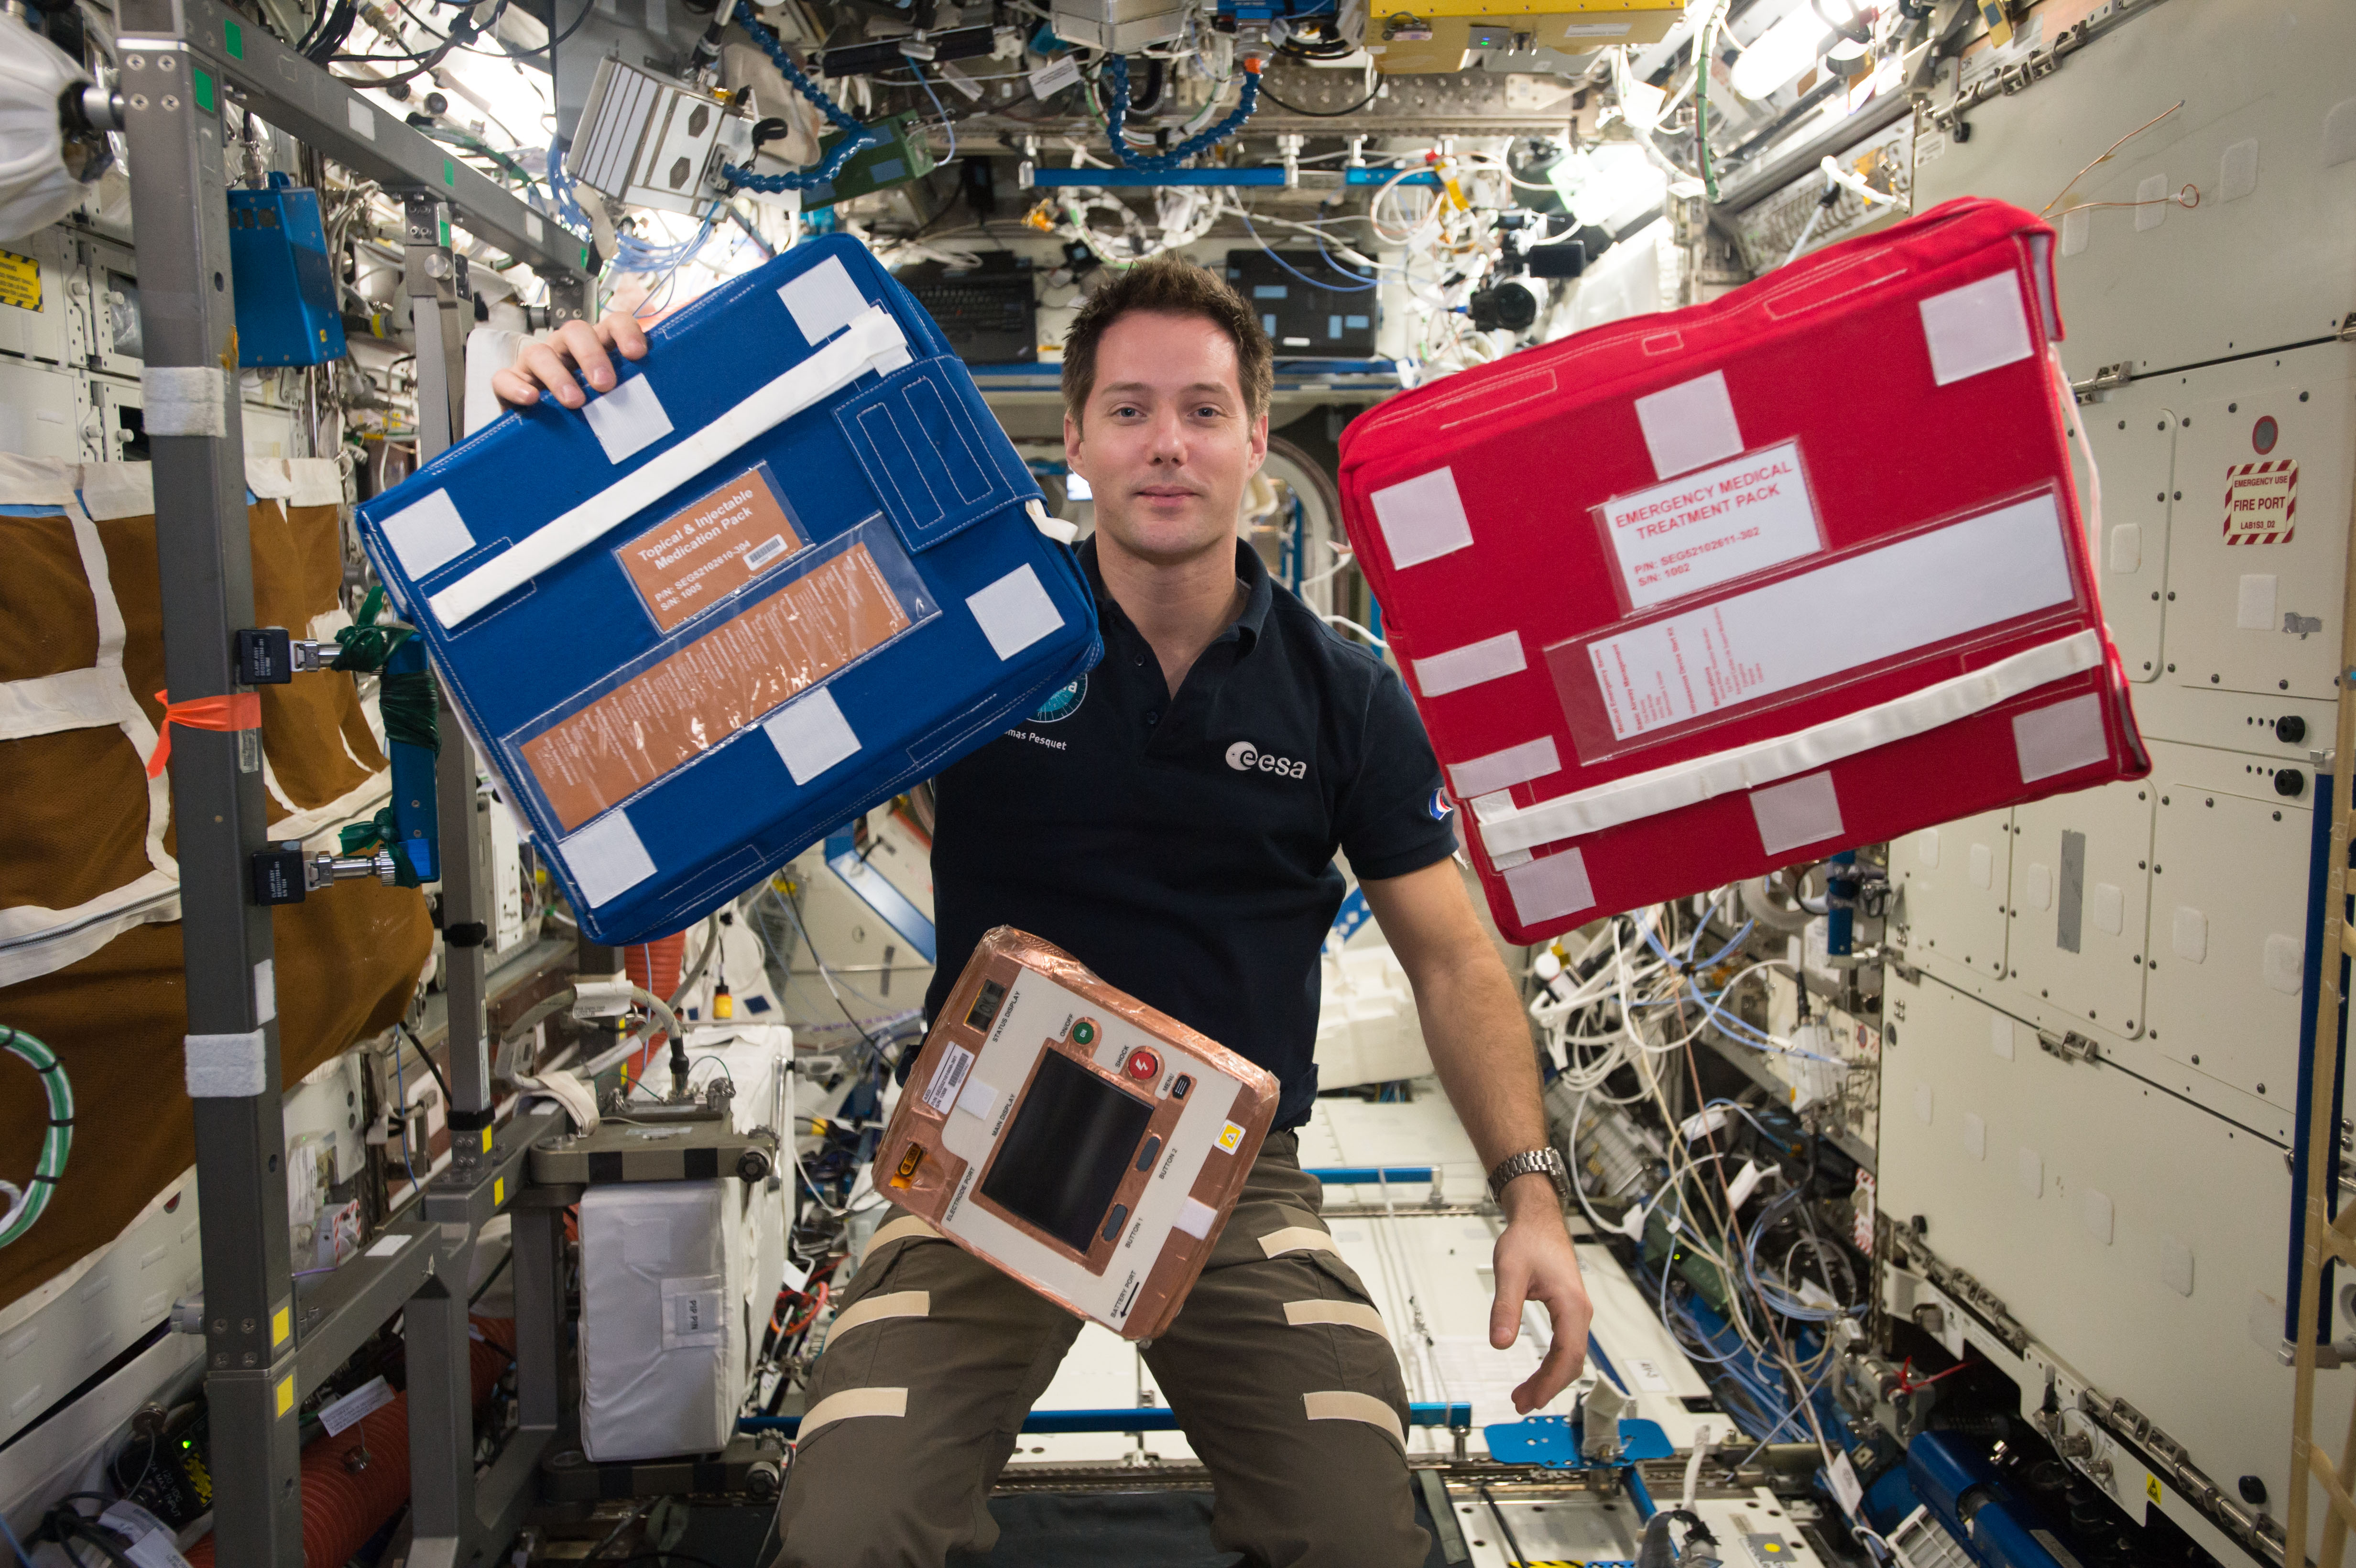
Expedition 50 flight engineer Thomas Pesquet of ESA (European Space Agency) corrals medical packs aboard the International Space Station. Each of the crew members is trained in emergency medical response.
Specialty: medical-devices
Anatomy: head/brain